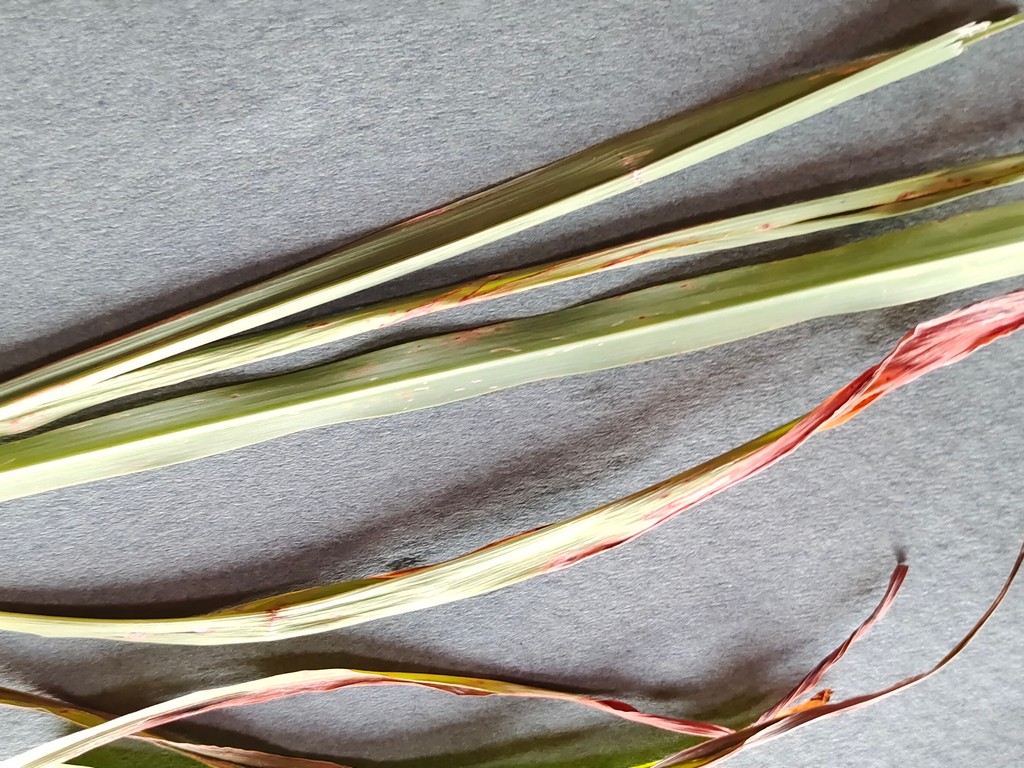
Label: Unhealthy